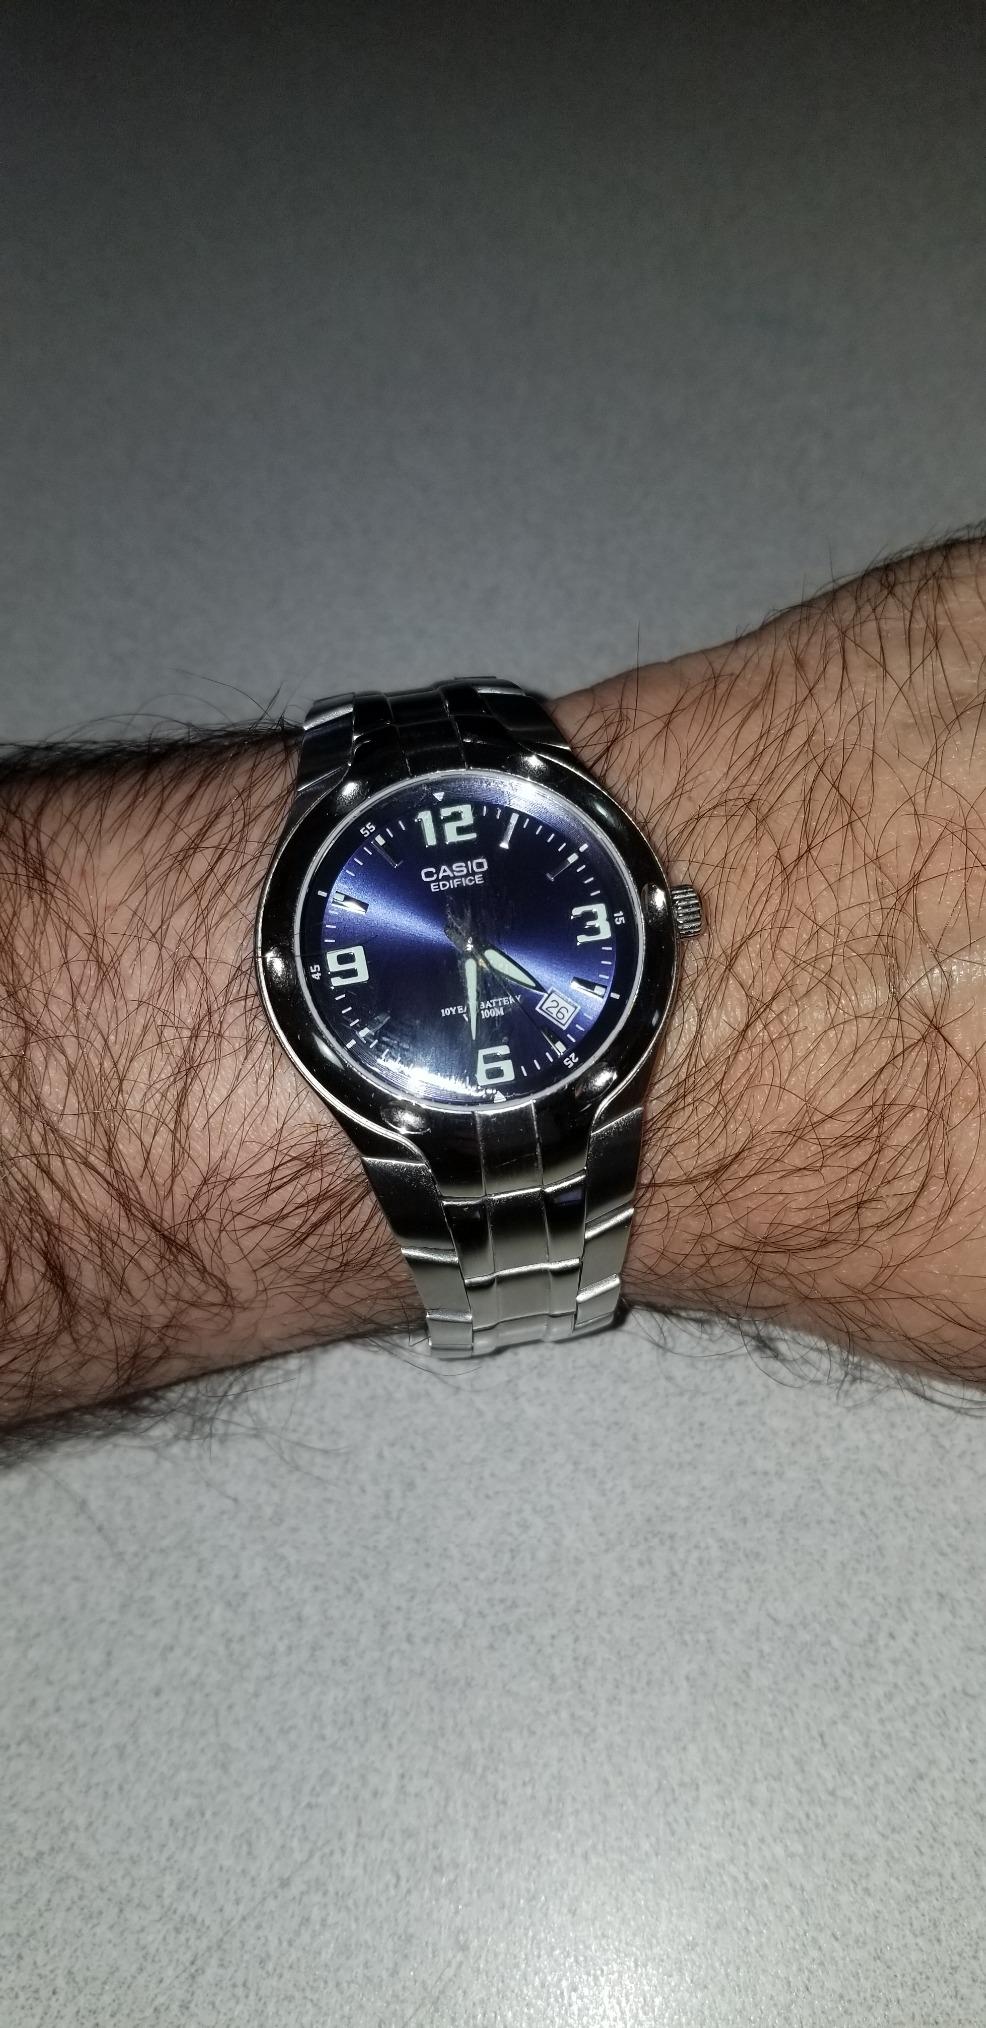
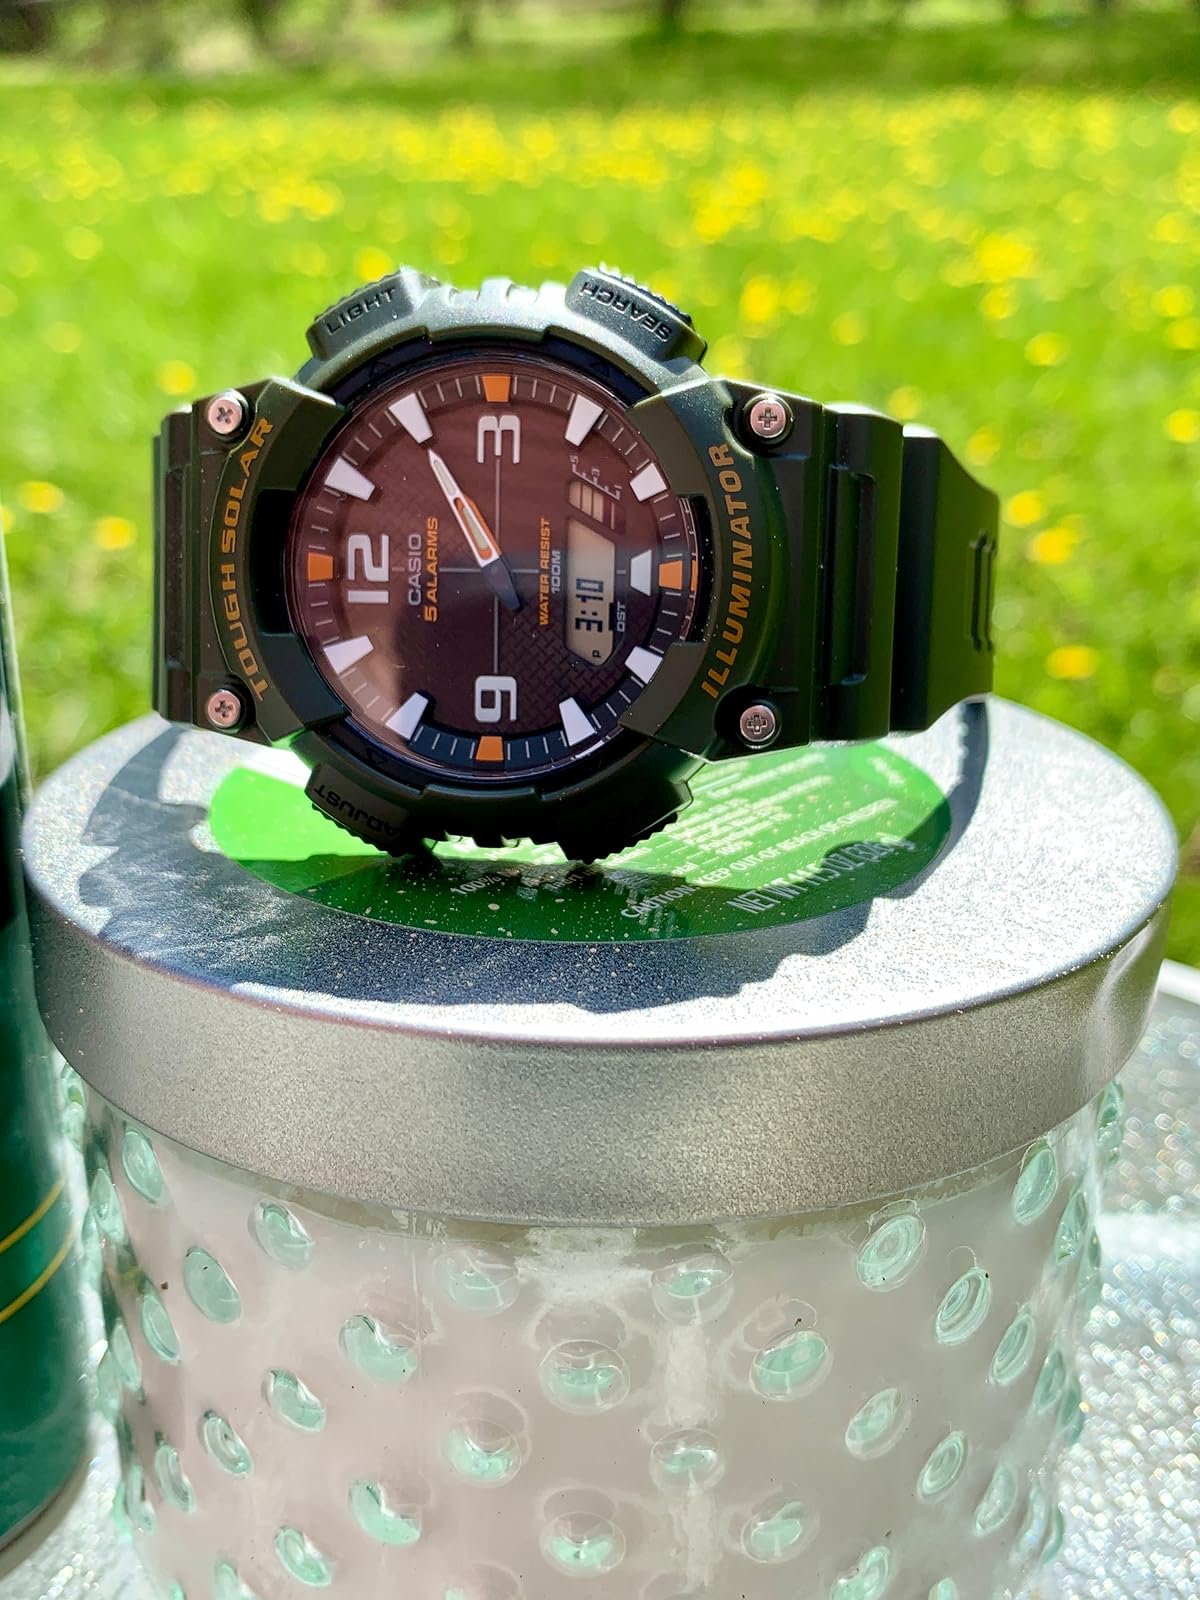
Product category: accessories_watch
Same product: no